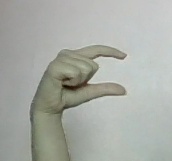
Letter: dal